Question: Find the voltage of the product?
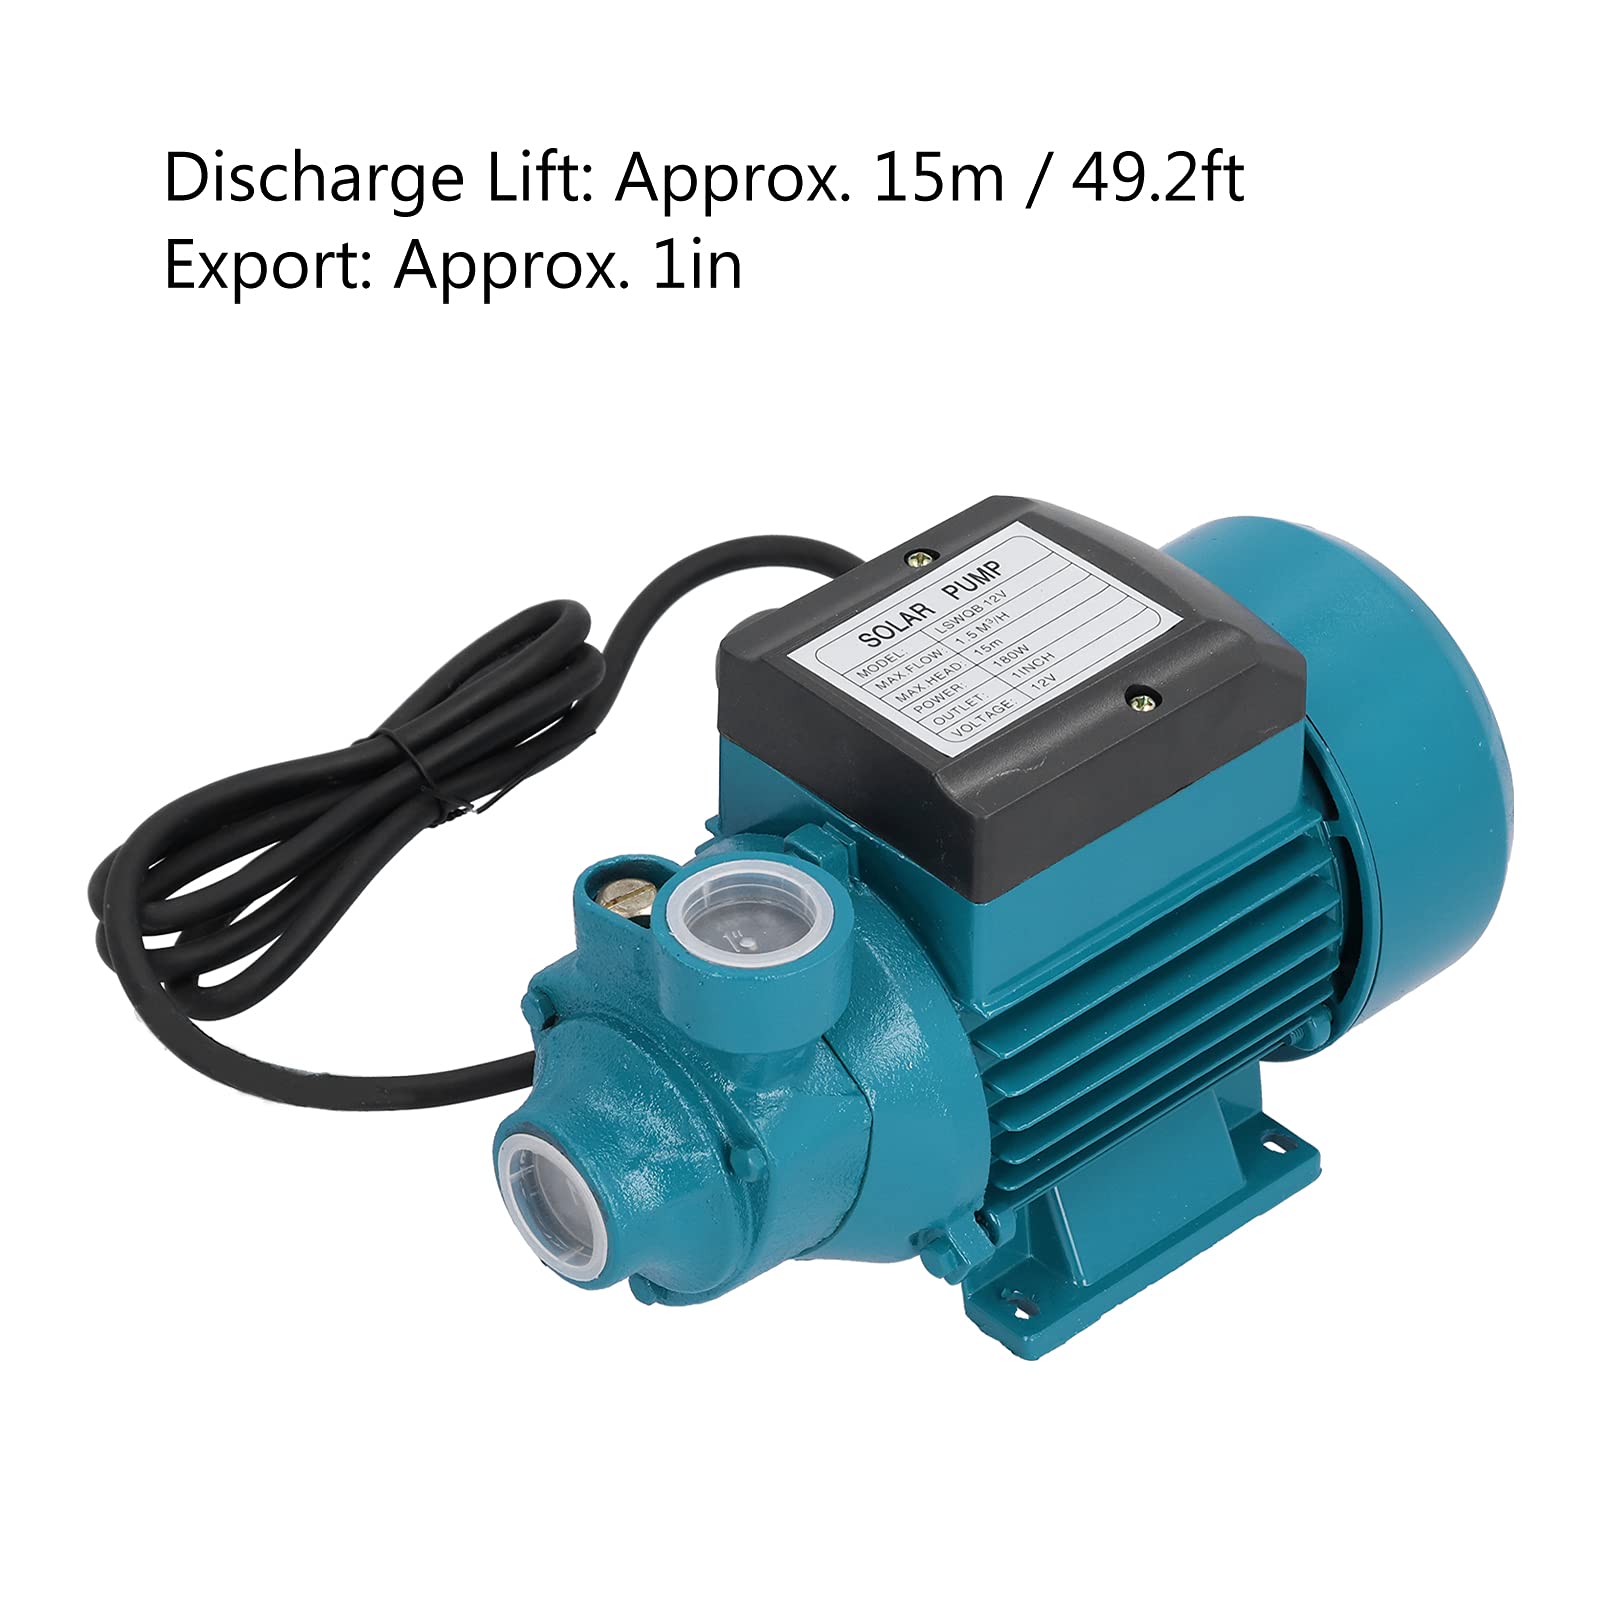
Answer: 12.0 volt